A Pagan Place

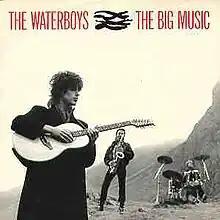
Cover for the single of "The Big Music", the title of which would define the Waterboys' early sound.

"A Pagan Place" expanded the Waterboys' treatment of spiritual themes beyond the Christian beliefs of "December" from "The Waterboys". "A Church Not Made With Hands" is an ode to a woman who "is everywhere and no place / Her church not made with hands".